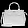
Label: Bag